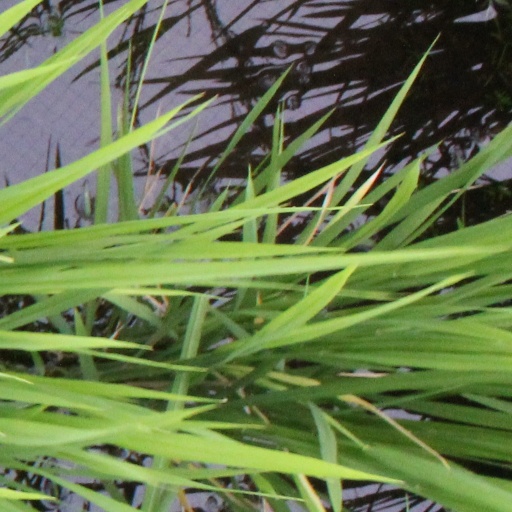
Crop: rice